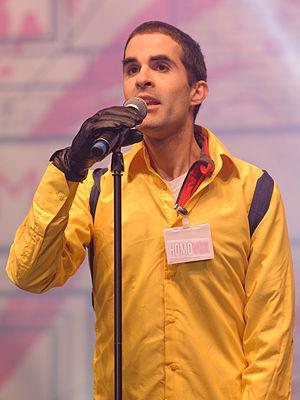
Philippe Ariño s'exprimant pour Homovox à la tribune sur le Champ-de-Mars, «
Philippe Ariño est un auteur, professeur de lycée et militant français contre l'homophobie de foi catholique.